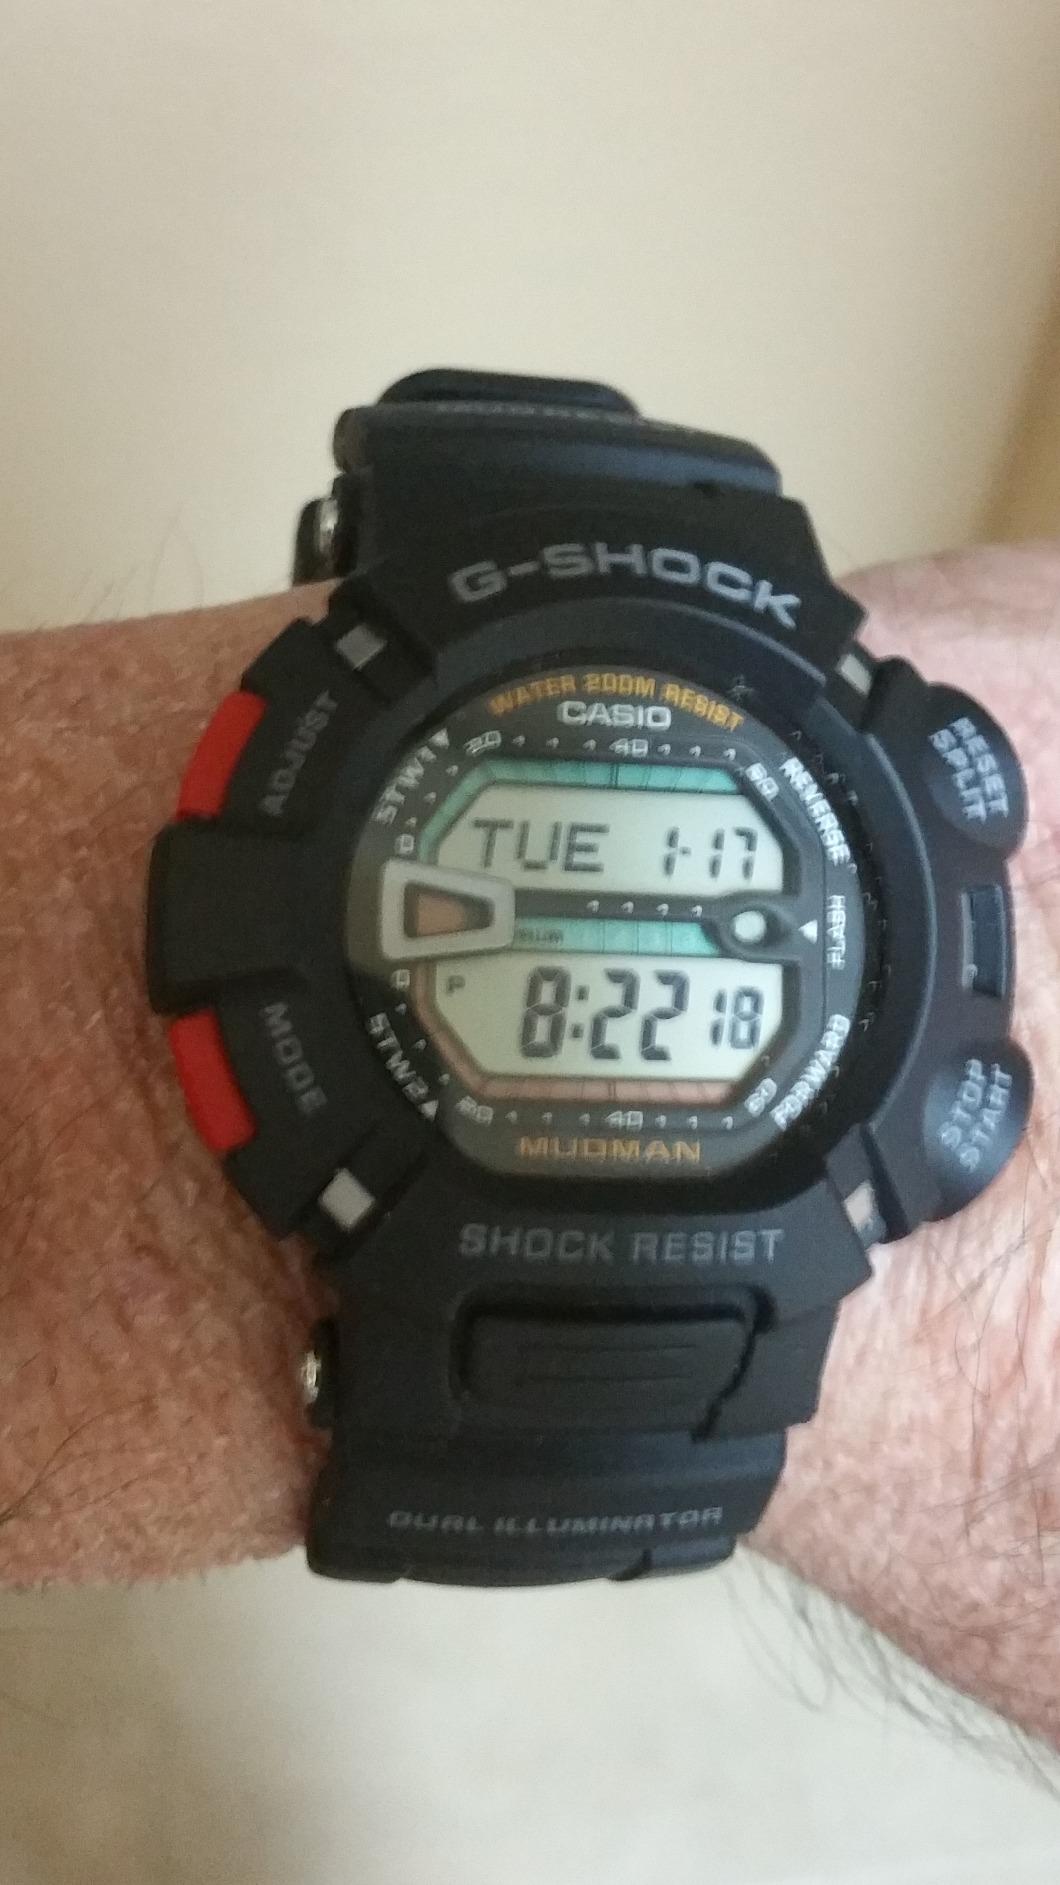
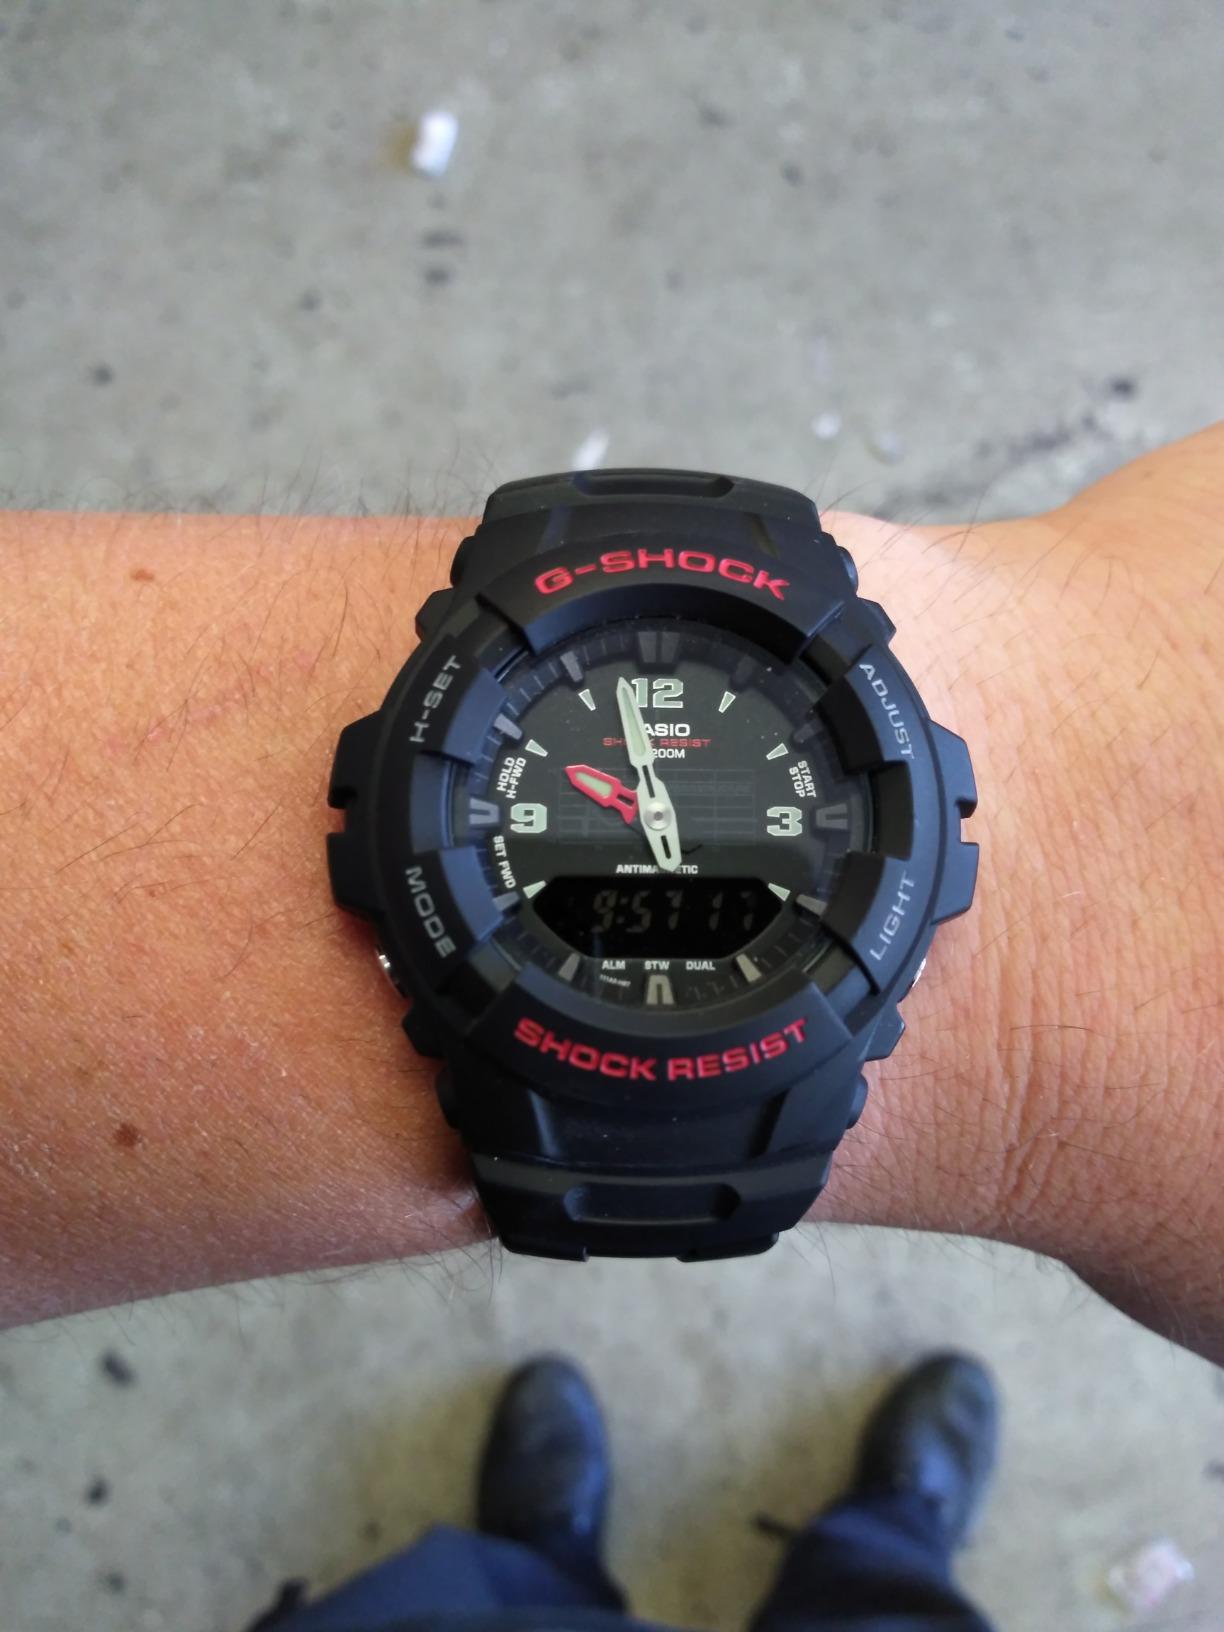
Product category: accessories_watch
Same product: no